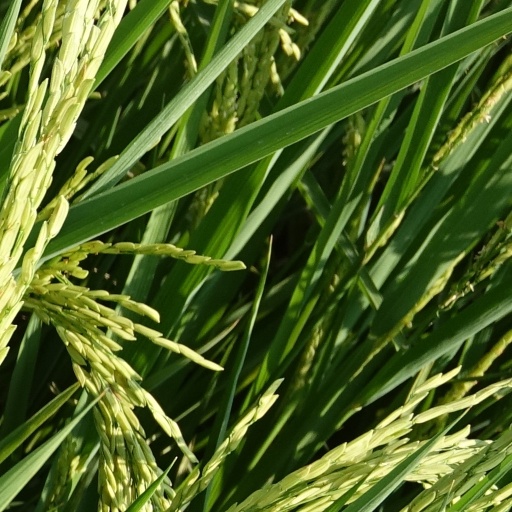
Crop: rice